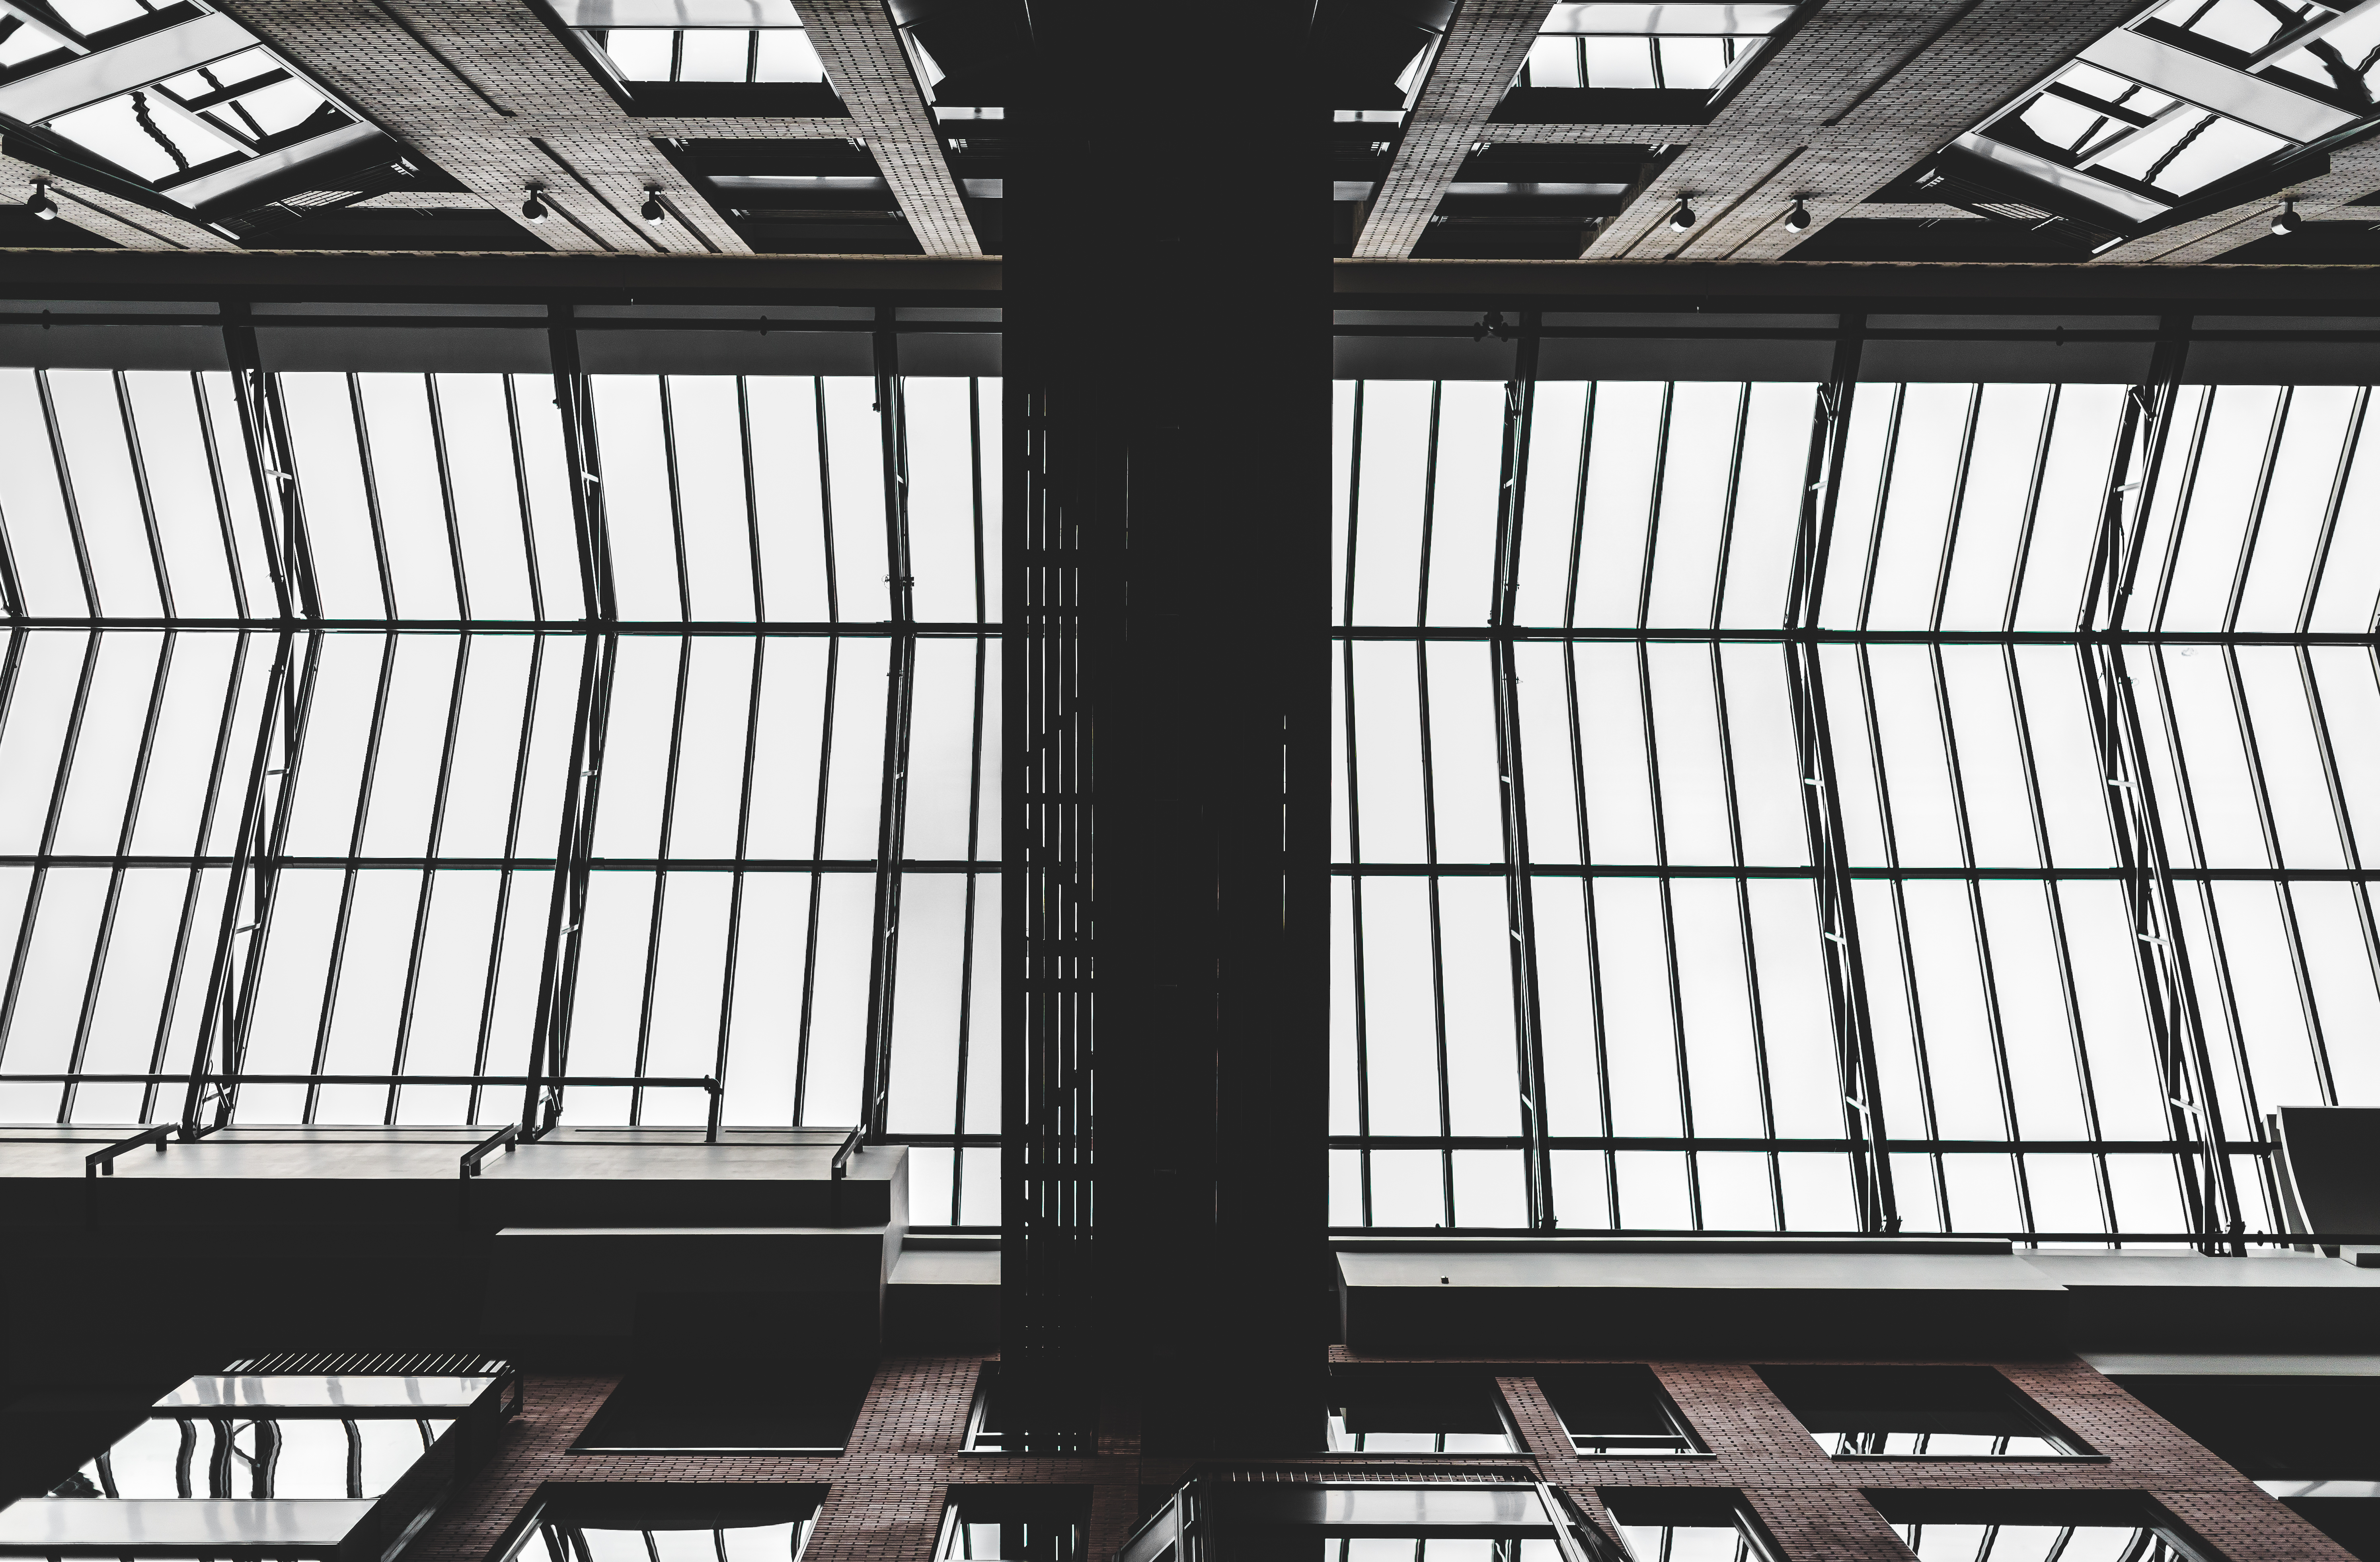
architecture, structure, window, line, facade, monochrome, interior design, design, symmetry, shape, urban area